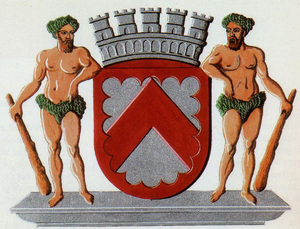
Blason de la ville de Courtrai
Courtrai est une ville de Belgique située en Région flamande, chef-lieu d'arrondissement en province de Flandre-Occidentale.